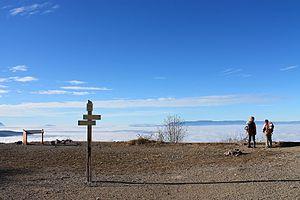
Balcon des Contrebandiers (2016)
Le mont Veyrier est un sommet situé dans les Alpes françaises, en Haute-Savoie. Il culmine à 1 291 m d'altitude. Il domine la rive Est du lac d'Annecy.